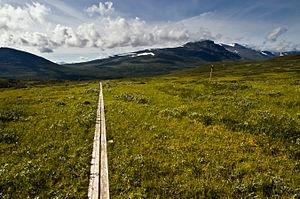
Kungsleden, mot suédois signifiant Voie Royale, est un sentier de trekking d'environ 425 km de longueur, au nord de la Suède.